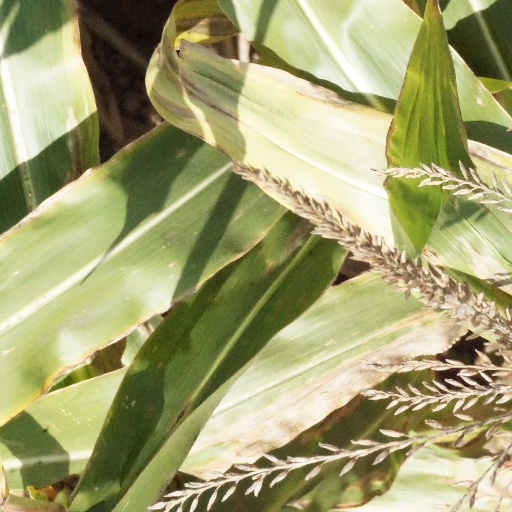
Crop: maize; corn